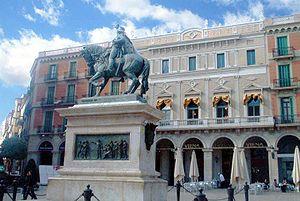
Cet article recense les statues équestres en Espagne.
Reus est une ville du nord-est de l'Espagne, en Catalogne. Elle est la capitale de la comarque de Baix Camp dans la province de Tarragone.